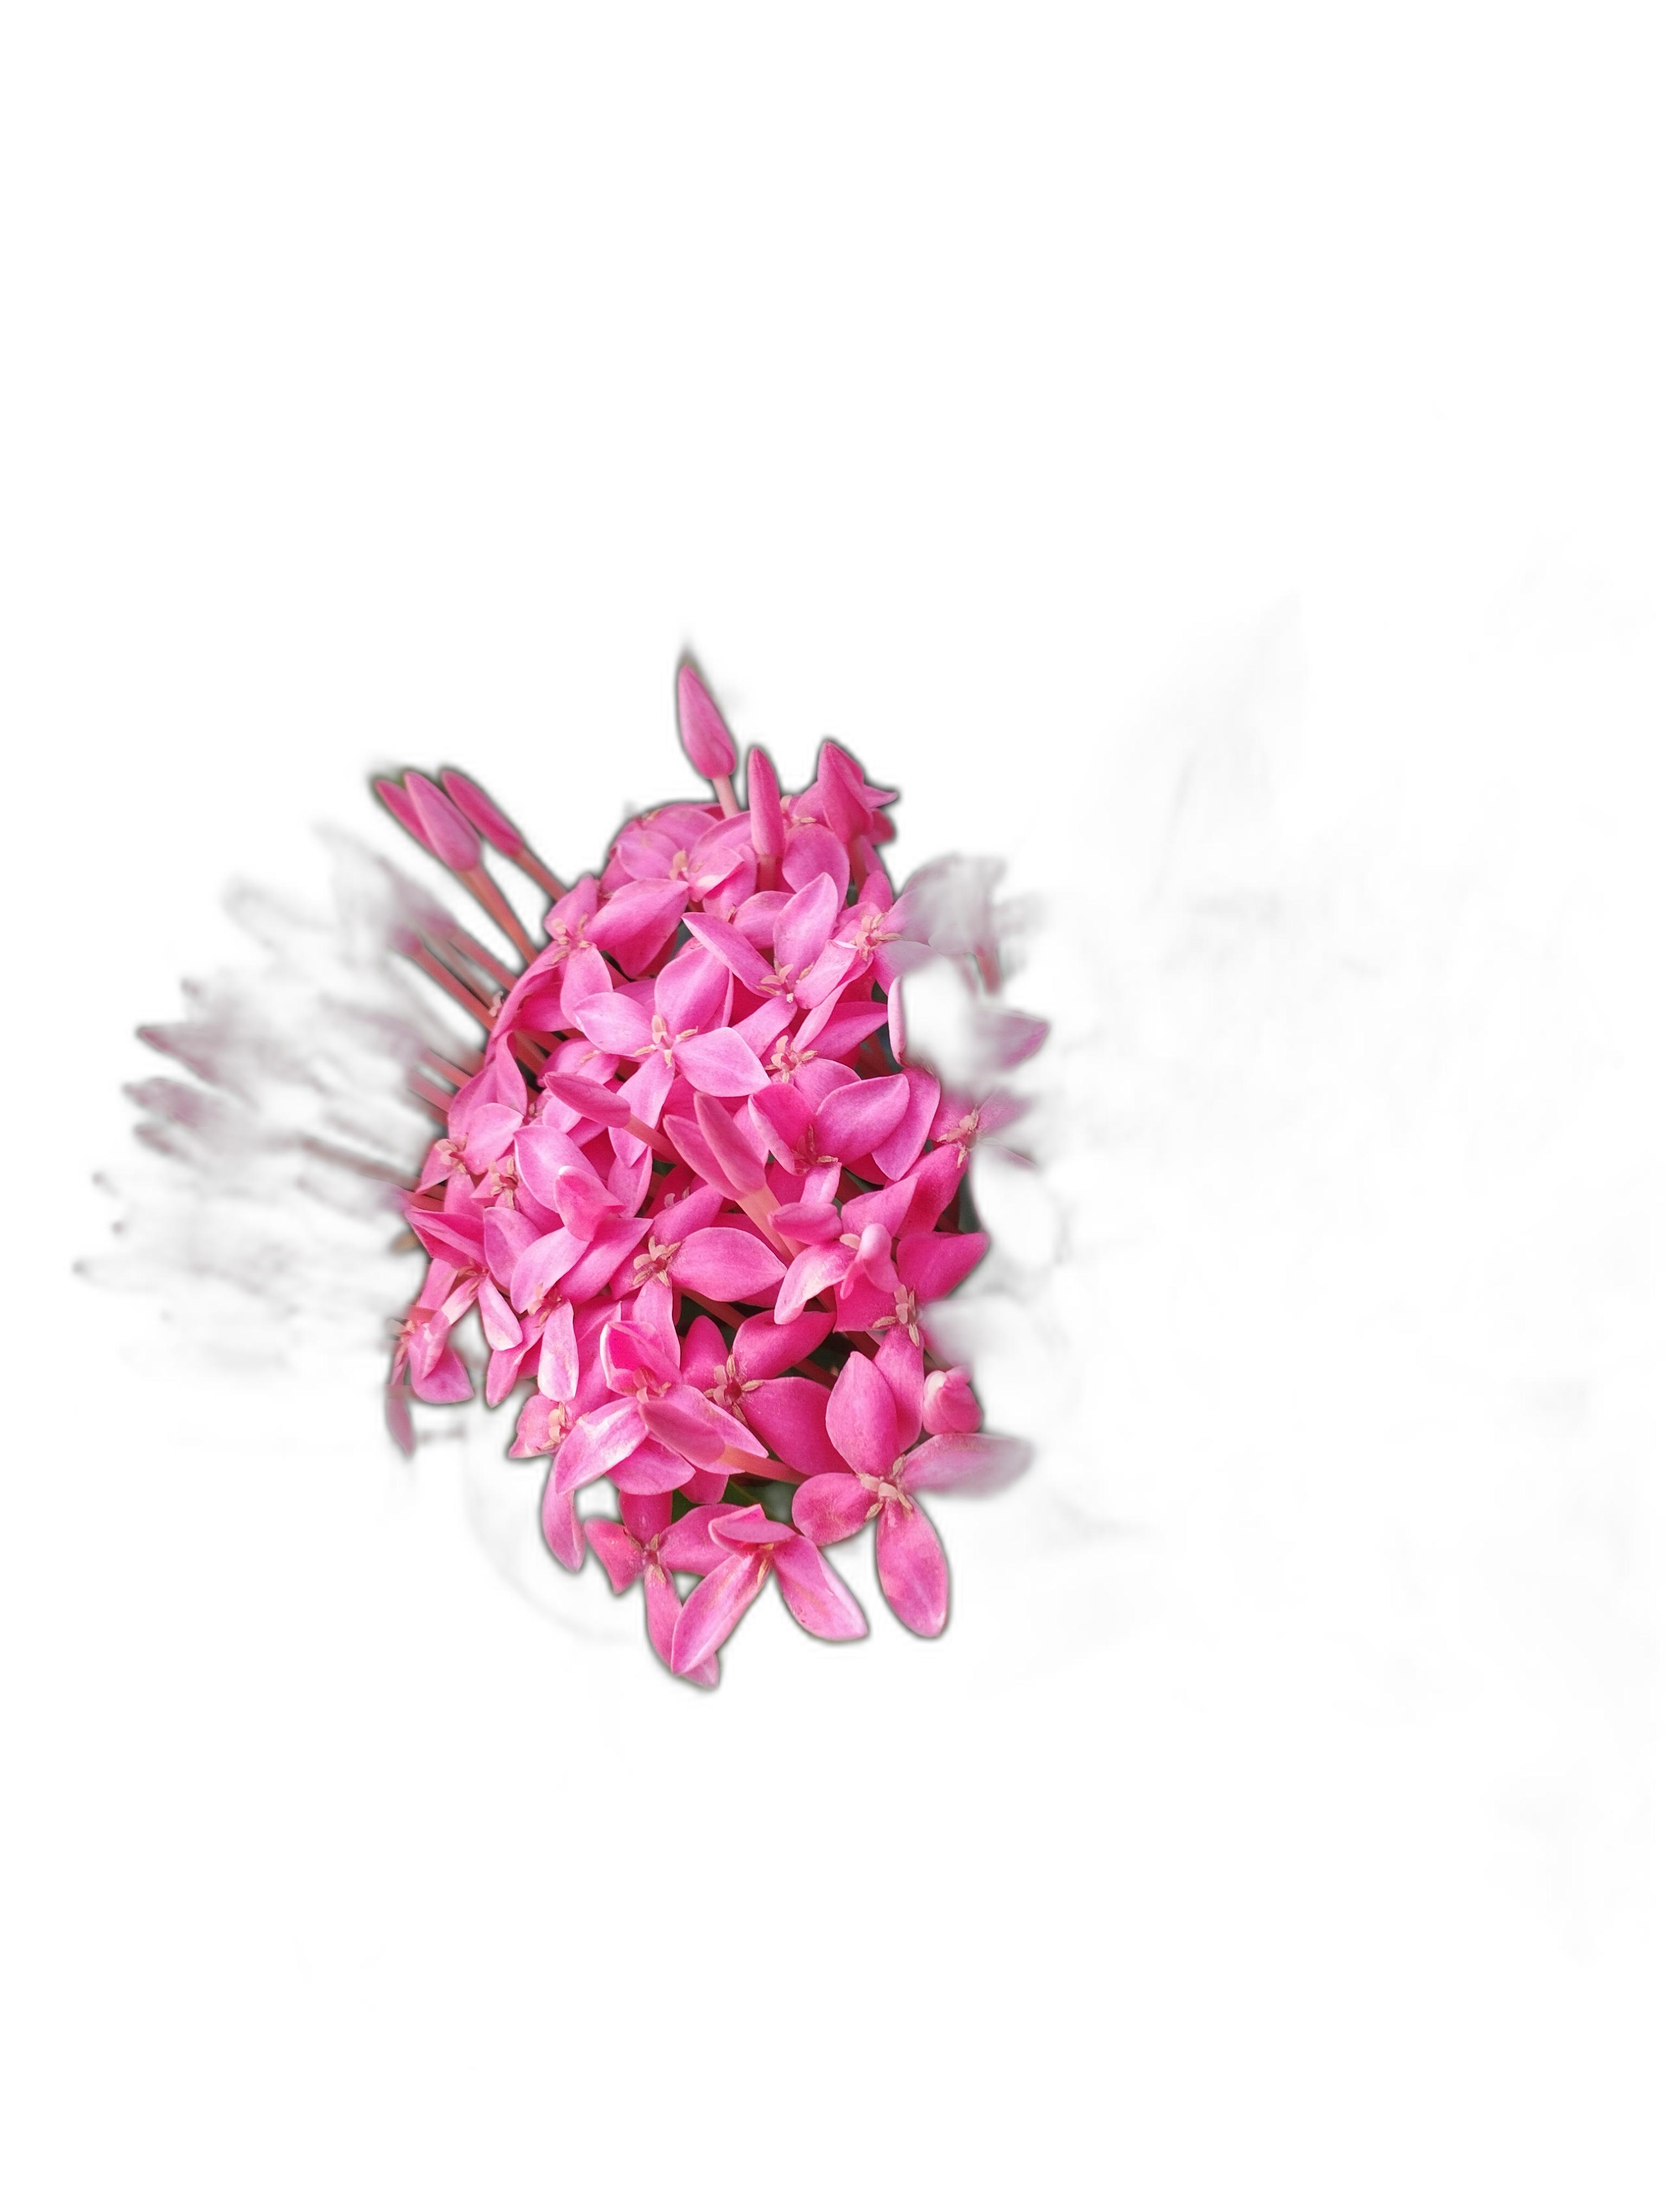
Label: Jungle geranium